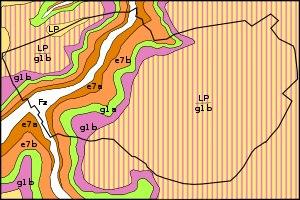
Perthes est une commune française située dans le département de Seine-et-Marne en région Île-de-France.